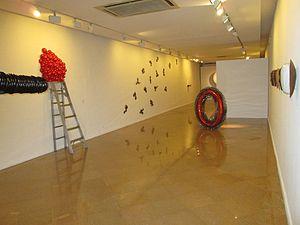
Antoni Marquès est un sculpteur catalan né à Sabadell en 1956.